Question: Please indicate a possible affordance area of baseball bat that can be used for swinging
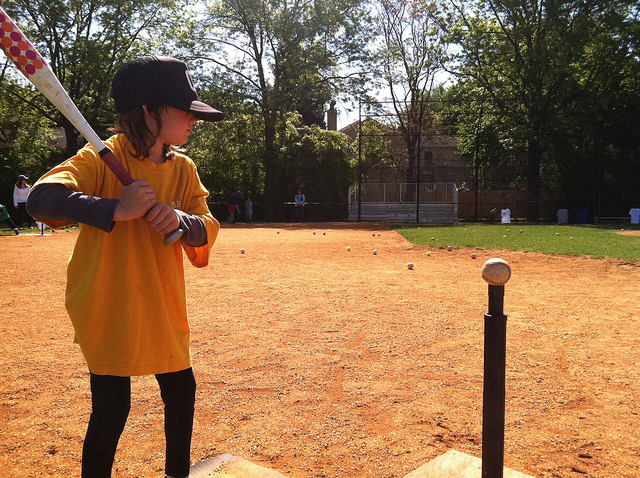
Answer: [93.5, 141.5, 187.5, 248.5]